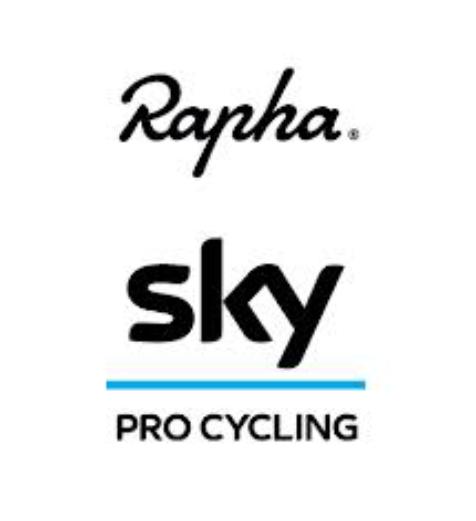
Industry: Clothes